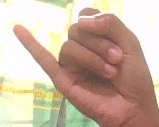
ASL sign: J